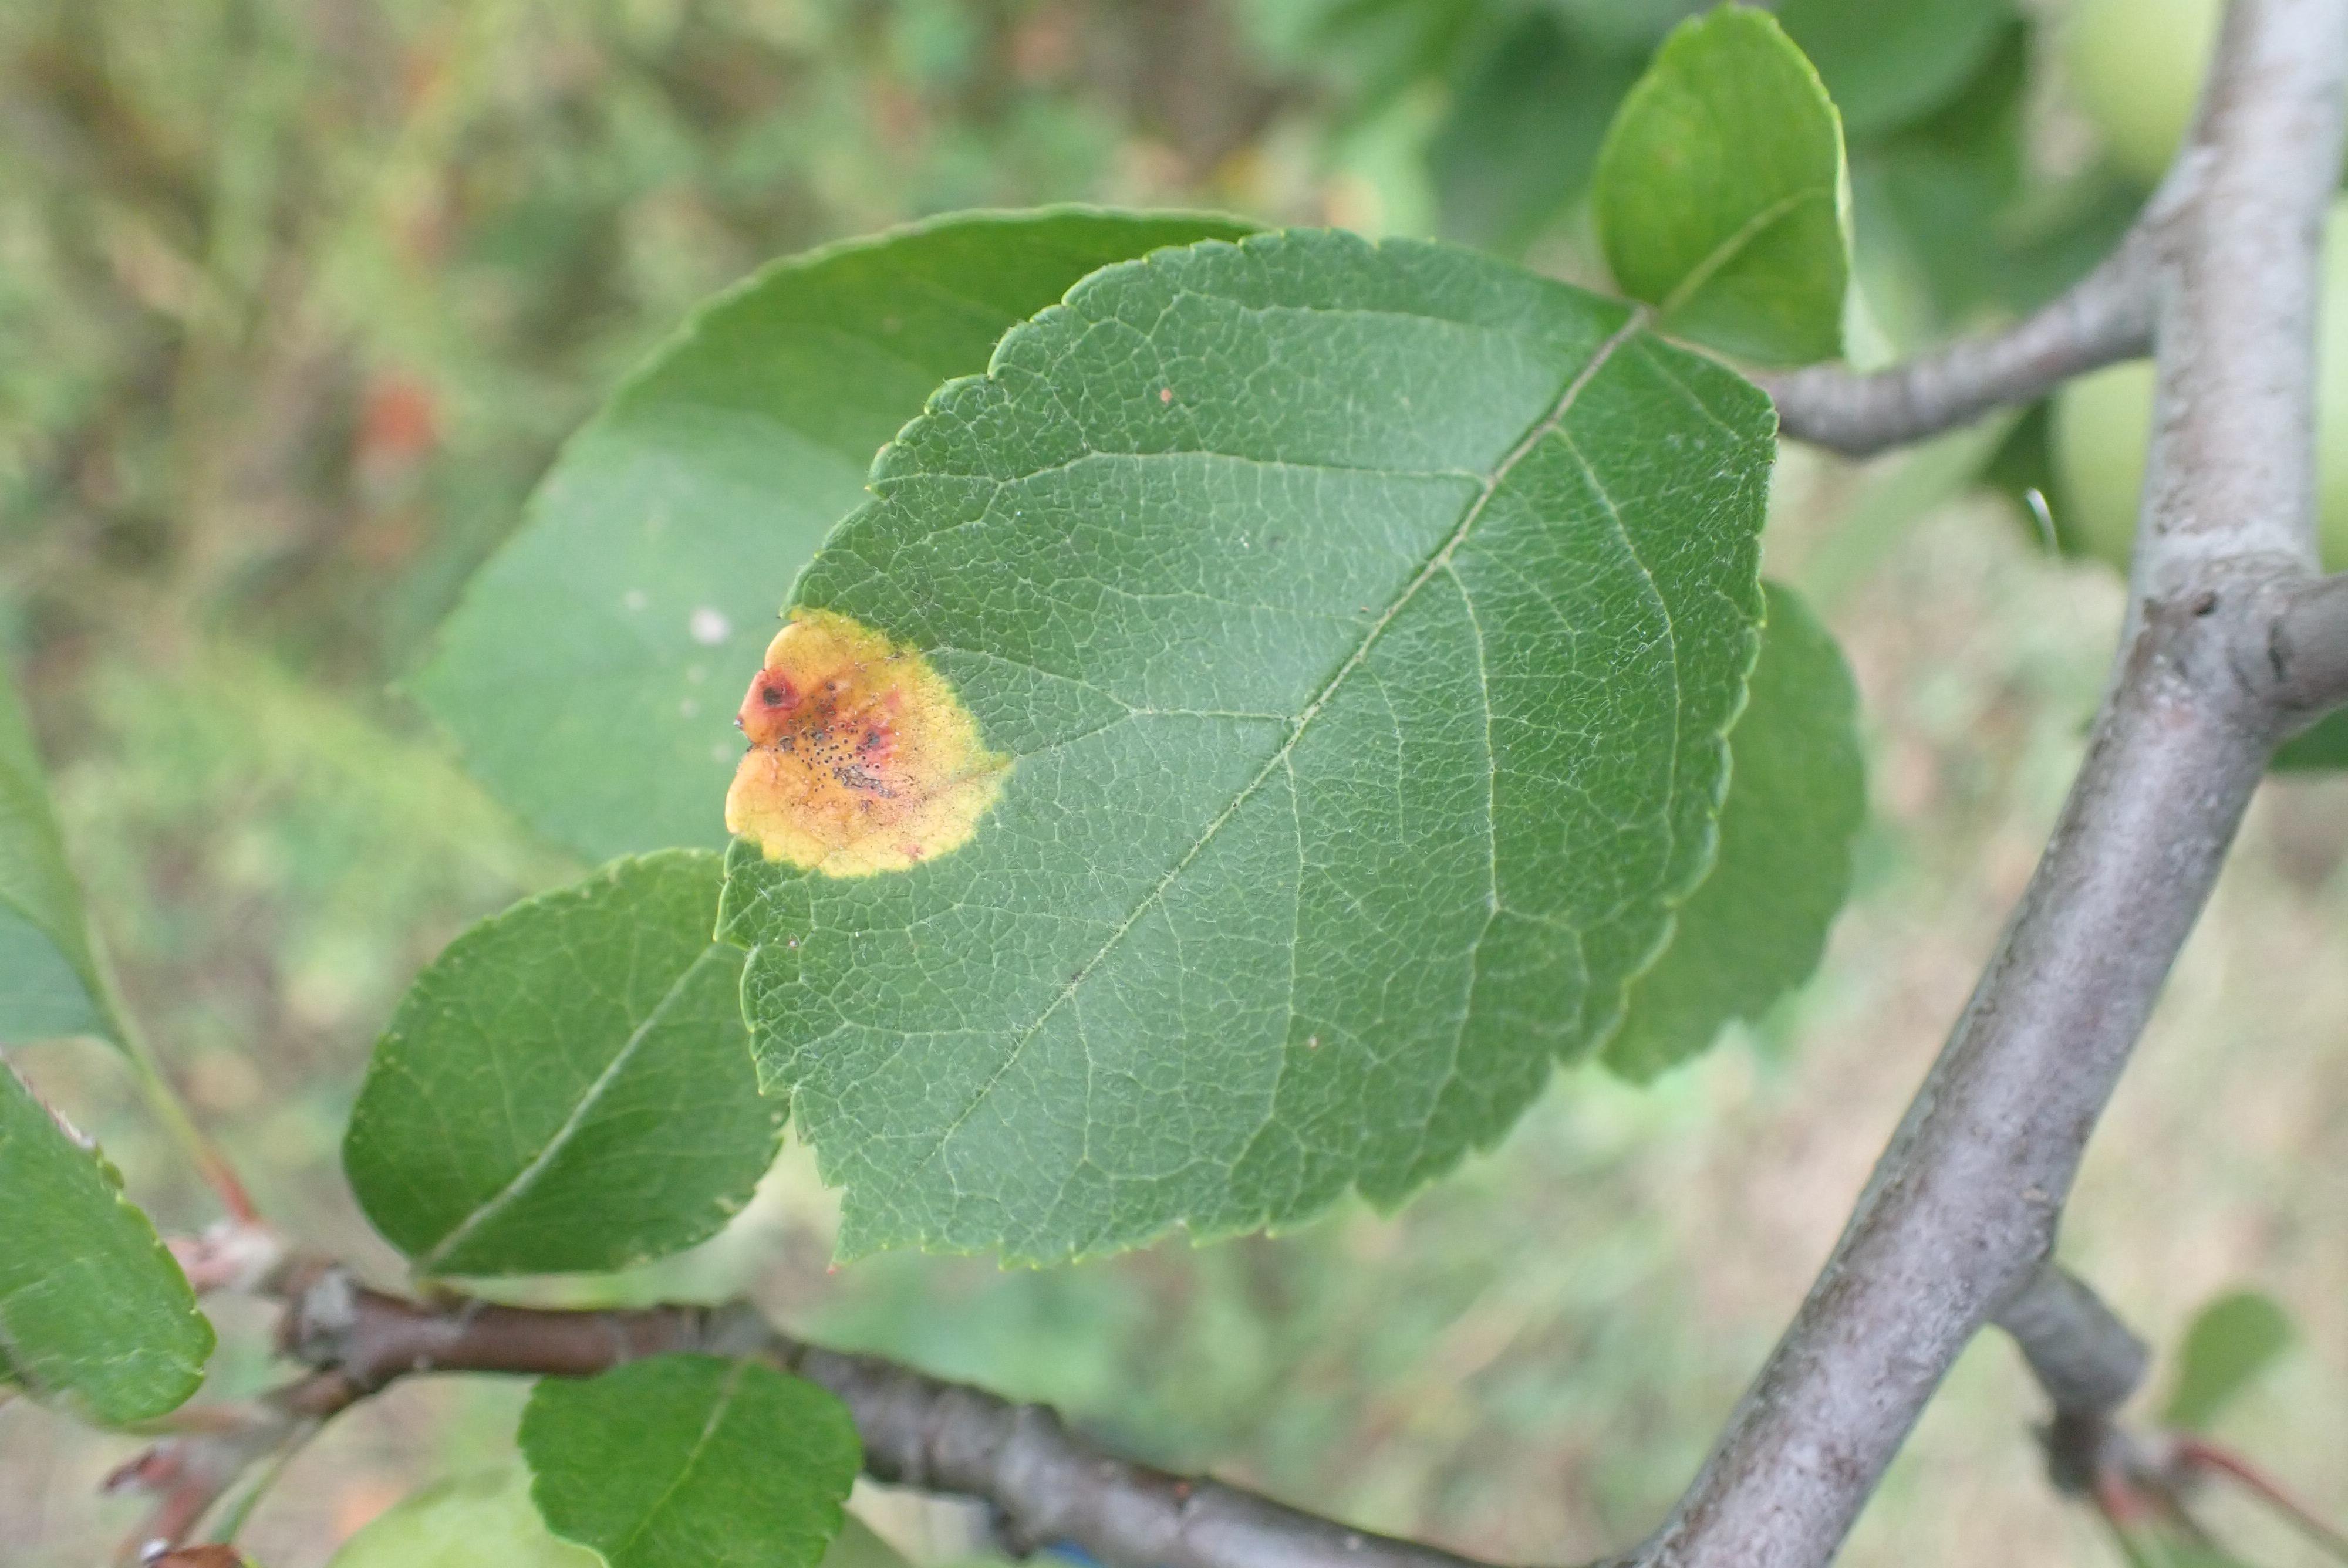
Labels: rust